Cooper T51

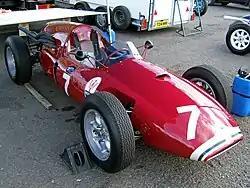
A Scuderia Centro Sud T51-Maserati

As well as being a racing team, Cooper was very much a business, as shown by the 1958 International Trophy where 19 Coopers of various types made up more than half the grid. Right from the outset the T51 was designed to be produced in large numbers and offered for sale to privateer teams, with Rob Walker getting full-works cars and the rest receiving slightly more workmanlike models. No fewer than ten other entrants ran T51s in Formula 1 during 1959, and with the works team switching to the T53, and Walker using Lotus 18s, many of the ex-works cars were sold and continued to be entered in 1960. Indeed, the T51 continued to appear on minor, non-championship F1 race entry lists as late as the 1967 Rhodesian Grand Prix.